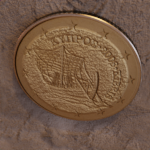
Coin value: 50cents
Country: cy
Edition: standard